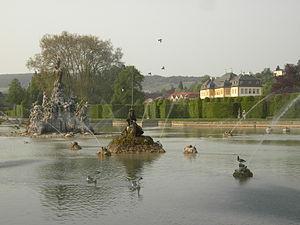
Le château de Veitshöchheim est l'ancienne résidence d'été des princes-évêques de Wurtzbourg, puis des rois de Bavière, qui se trouve aux environs de la ville à Veitshöchheim. Son parc baroque est fameux.